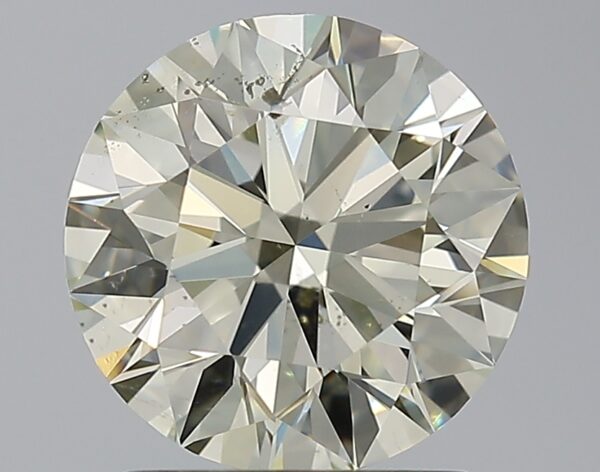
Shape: round
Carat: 1.8
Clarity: SI1
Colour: Q-R
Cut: EX
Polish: EX
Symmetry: EX
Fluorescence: N
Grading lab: GIA
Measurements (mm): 7.73 x 7.77 x 4.8